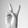
ASL letter: V